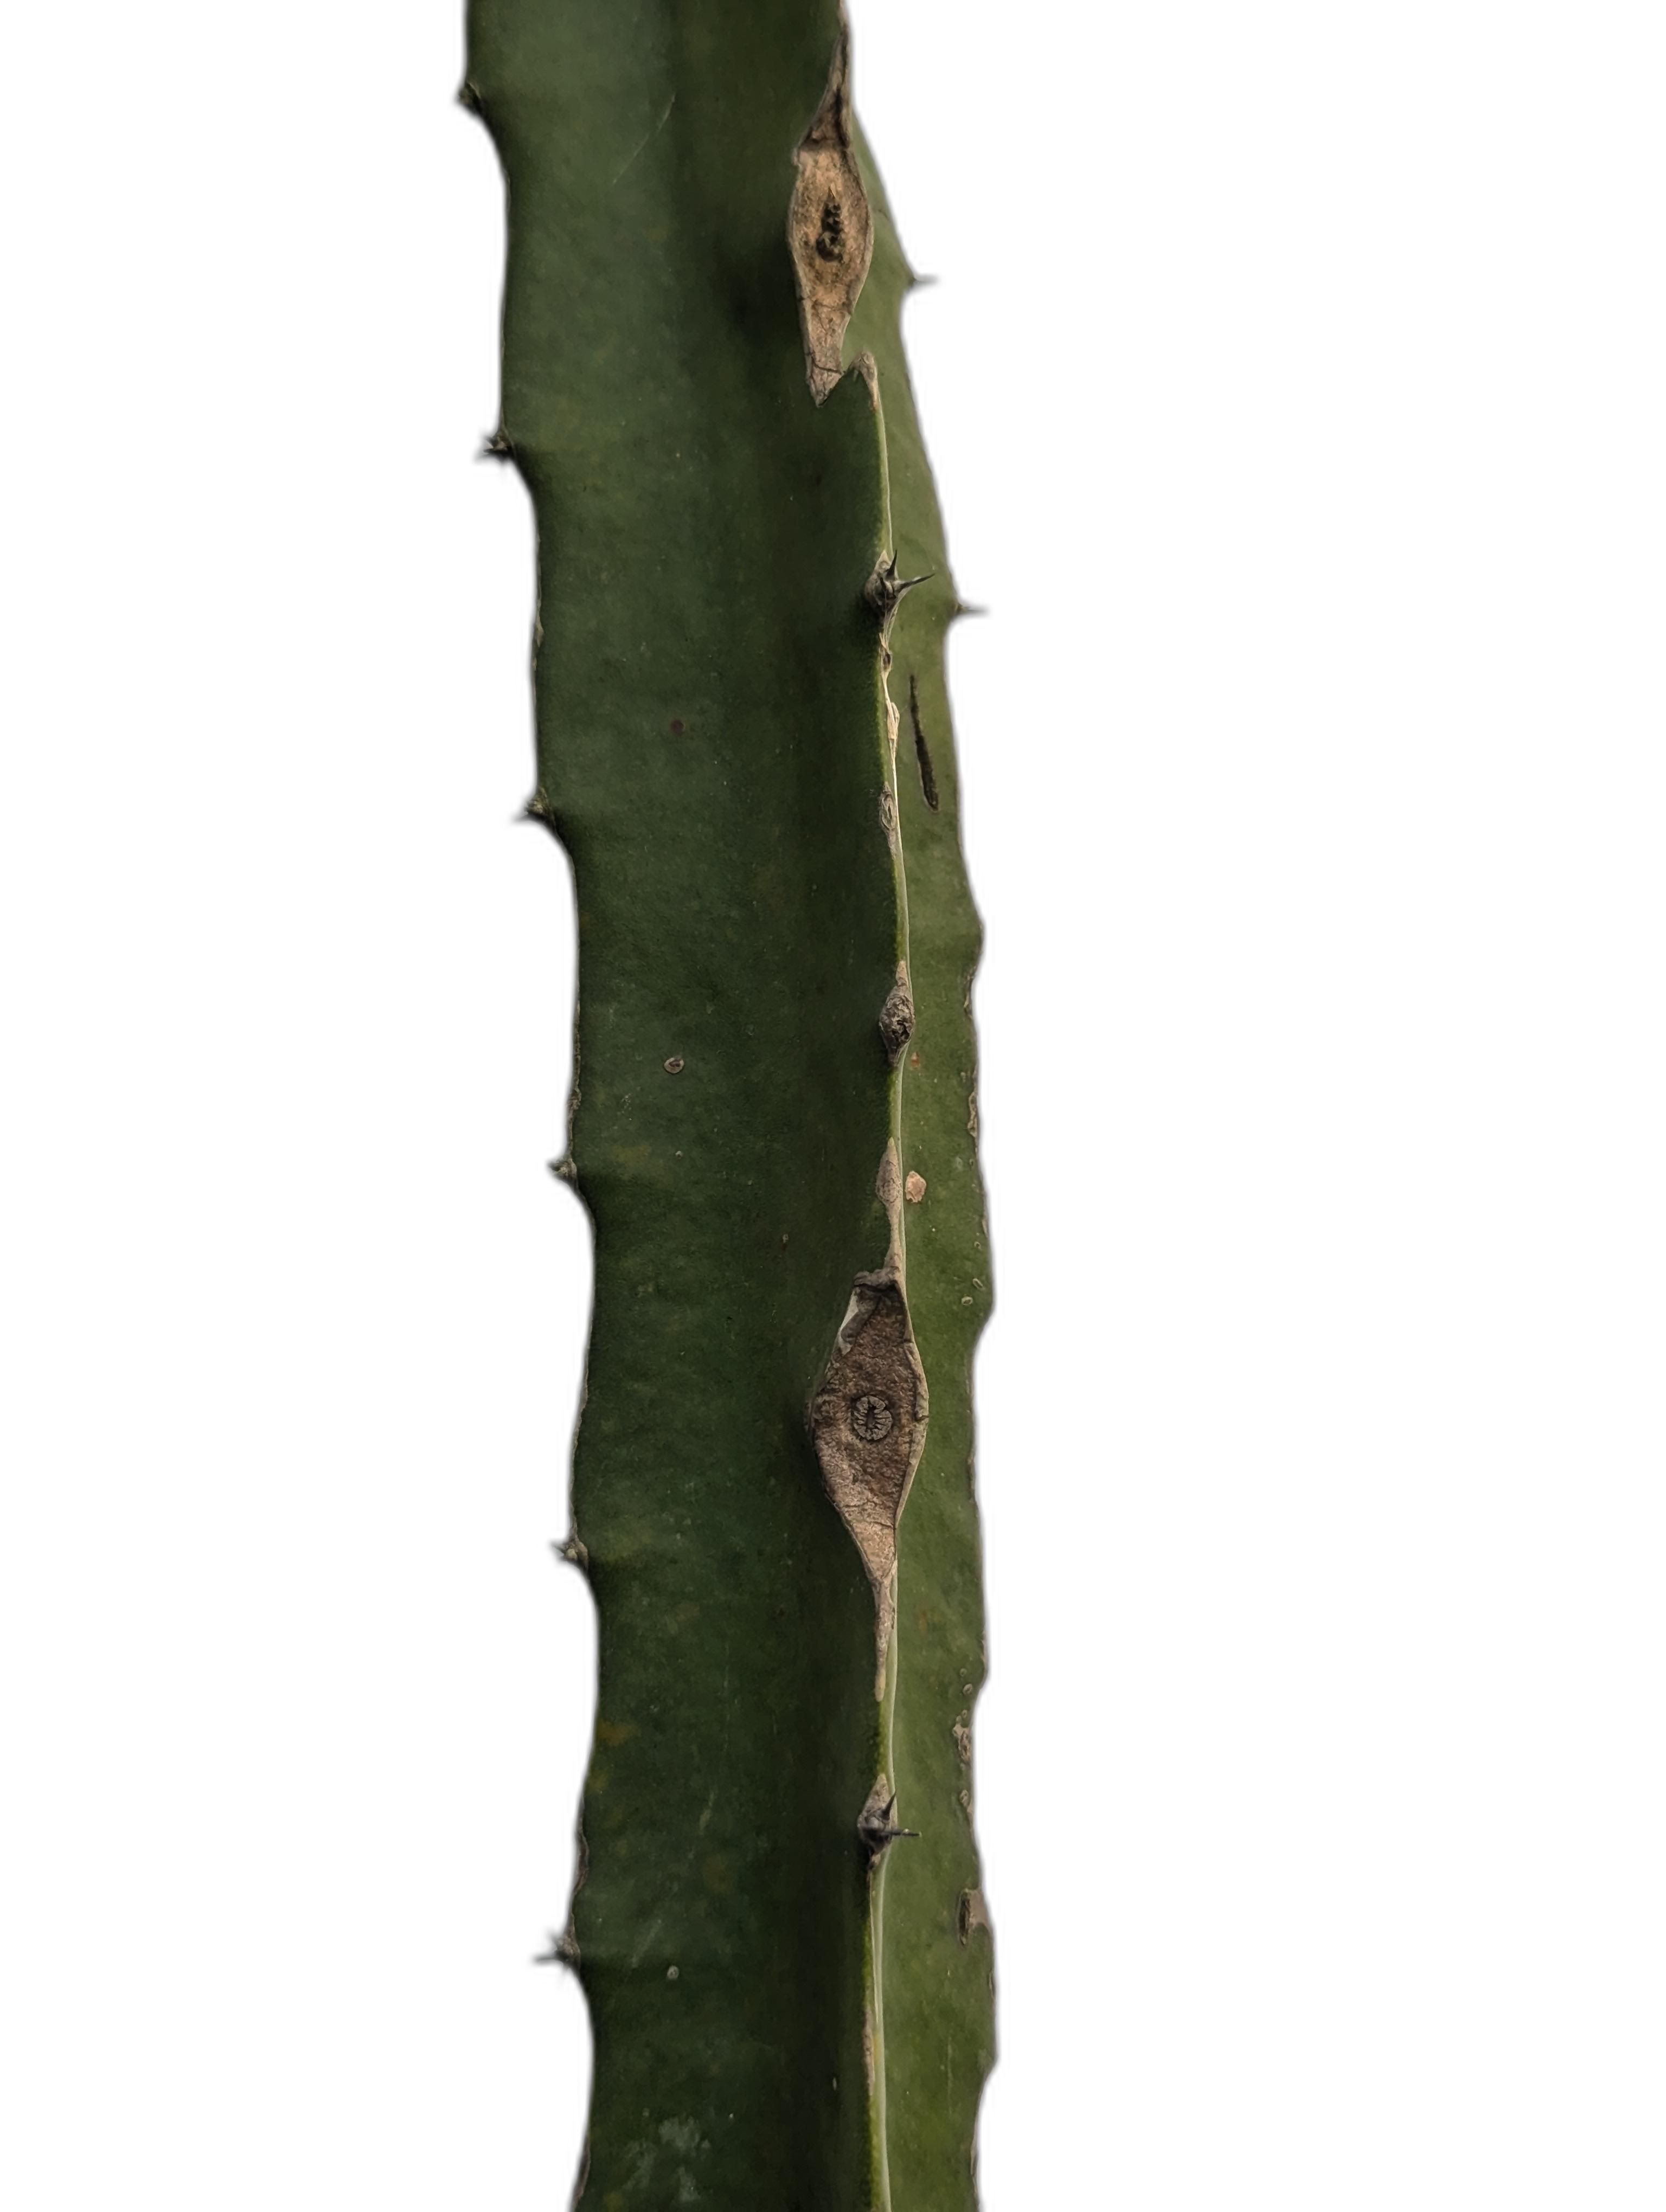
Label: Good leaf